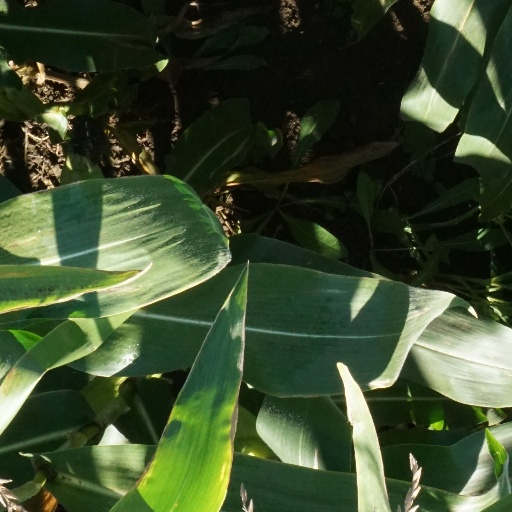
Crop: maize; corn